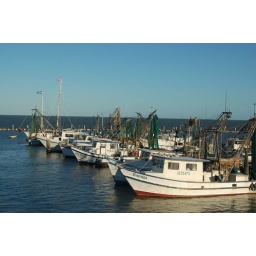
Taken from the best seat in the house in Charlotte Plumber's Restaurant, Fulton, Texas.  Fulton is right next to Rockport.